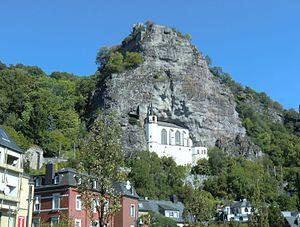
Idar-Oberstein est une ville du district de Birkenfeld, en Rhénanie-Palatinat. La ville sans association est le résultat de réformes administratives et structurelles approfondies des années 1933, 1969 et 1970. La ville de pierres précieuses et de garnison compte près de 30 000 habitants, la municipalité la plus peuplée du district et un centre. Depuis 2016, la municipalité s'intitule village du parc national